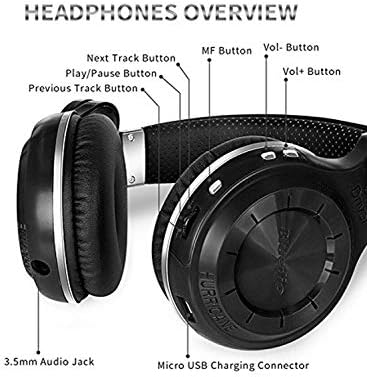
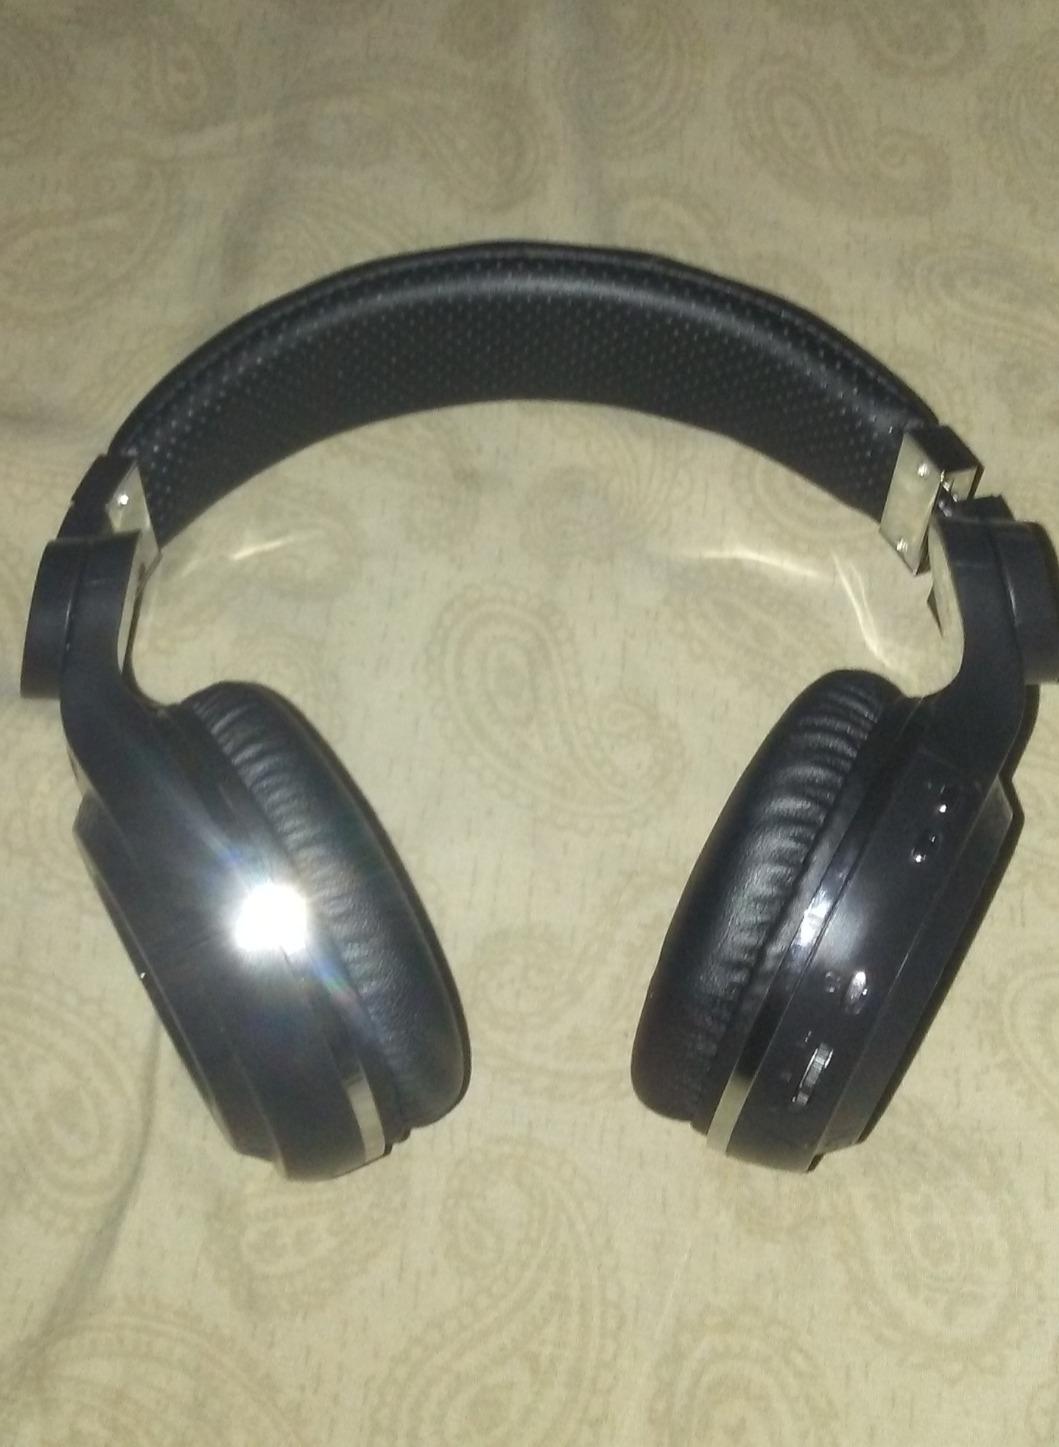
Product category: headphones
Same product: yes